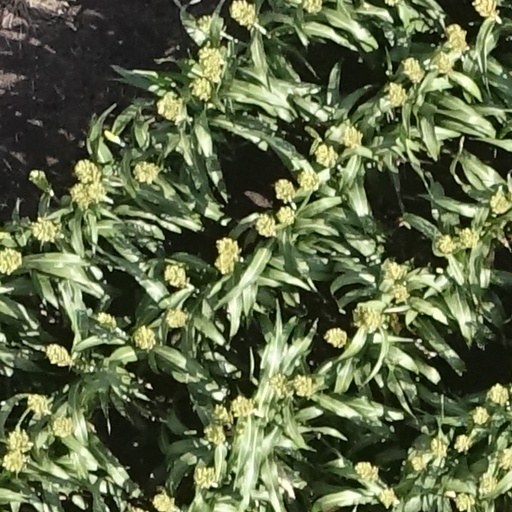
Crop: sorghum